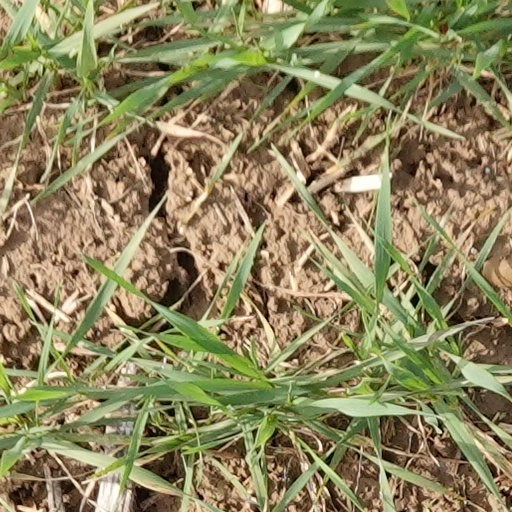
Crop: wheat